List of Hindu temples in Kumbakonam

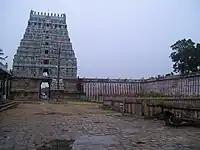
Patteswaram, Kumbakonam

This temple is situated at Solaiyappan street on the banks of the Cauvery river (Nangam Thirunal Padithurai). This private temple is supposed to be more than 200 years old built by Achalpuram Shri.Lakshmana shrowthigal's (great scholar of Krishna Yajur Veda)son Indore Shri.Subba Rao Lakshmana Dravid. In this temple deities are Sri Rama, Shiva (Sankara) in the form of Bhana lingam and Parvathi (Bhavani) are in separate sannithis. Rama, Lakshmana, Sita, and Hanuman are made of white marbles. This ramar (called Solaiappan Agraharam Ramaswamy) is one of the twelve deities in the Akshya trithi celebrations in Kumbakonam. This temple was managed by Late. Smt. Rajalakshmi(Ramarkoil Rajalakshmi Ammal, daughter of late Shri.Subba Rao (II) Son of Shri.Ramachandra Rao Dravid) till 2013. The temple is currently managed by all the children and grandchildren of Late Shri. Subba Rao (II) Dravid alias Subramanya Iyer & Late Saraswathi Ammal family. Several Hindu religious saints use to come here to do chaturmasya. Paramahamsa Siva Prakasa Anandagiri Swamigal stayed in this temple did his tapas and puja for quite a number of times and got information at the entrance of the temple to travel to Thiruviyaru to attain mukthi. Similarly, he did and attained mukthi at Thiruviyaru. Hanuman in this temple has a knife, gatha, bow & arrow at the back and japamala in his hand doing Ramajapam. Rama with jadamudi and knife(valkaram)at hip and marauri (dress) and kothdhandam in his hand.